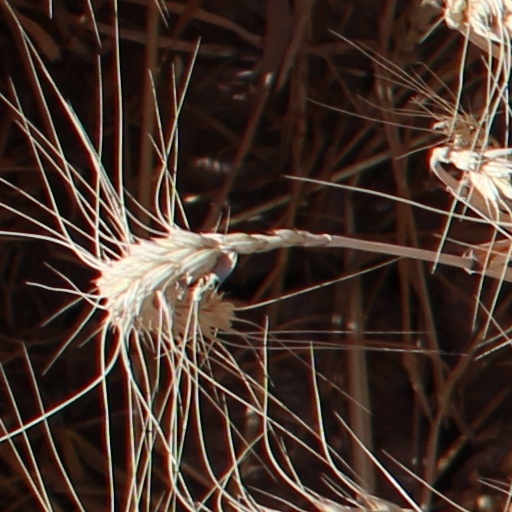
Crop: wheat